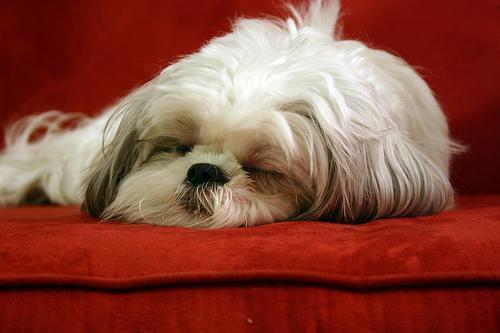
Shih-Tzu